American Locomotive Company

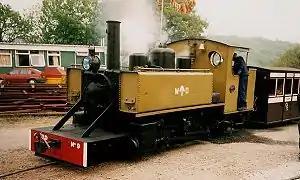
Narrow-gauge Alco locomotive built for the military service behind the trenches of World War I

Alco built the second production steam locomotive in North America to use roller bearings (after the Delaware & Hudson's 1924 addition of SKF roller bearings to the drivers and main and side rods of their own 4-6-2 locomotives). This was Timken 1111, a 4-8-4 commissioned in 1930 by Timken Roller Bearing Company and ultimately used for on 15 major United States railroads before it was purchased in 1933 by the Northern Pacific Railway. The Northern Pacific renumbered the "Four Aces" to No. 2626 and ran it on the "North Coast Limited", as well as its pool trains between Seattle, Washington, and Portland, Oregon, and excursions, through 1957.